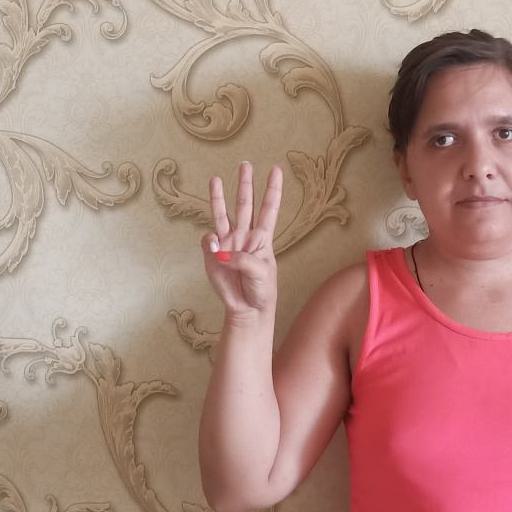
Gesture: three